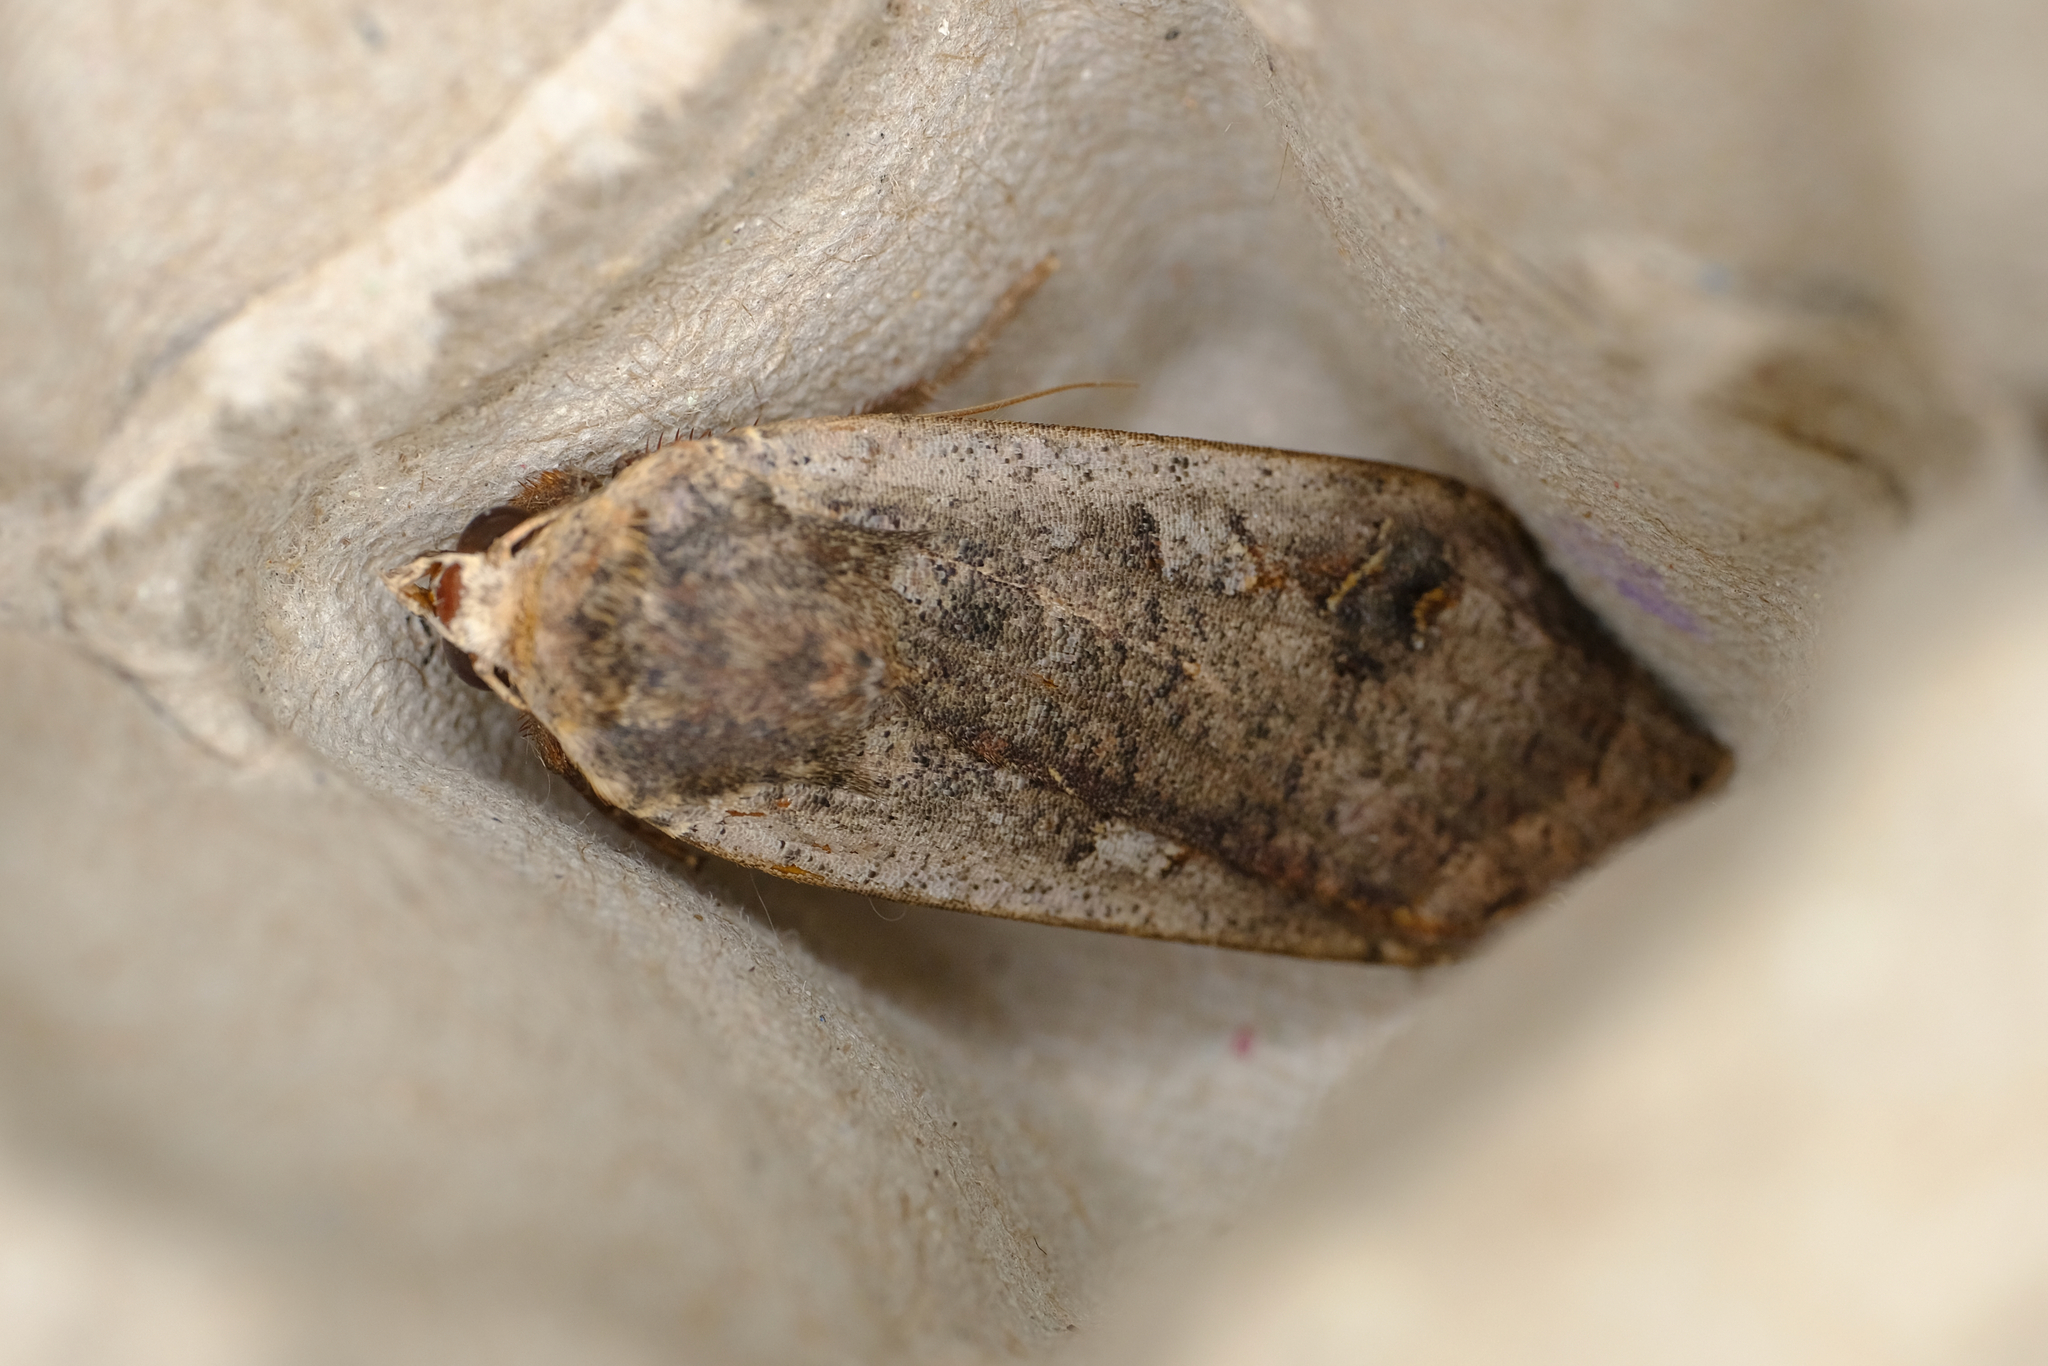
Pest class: cutworms